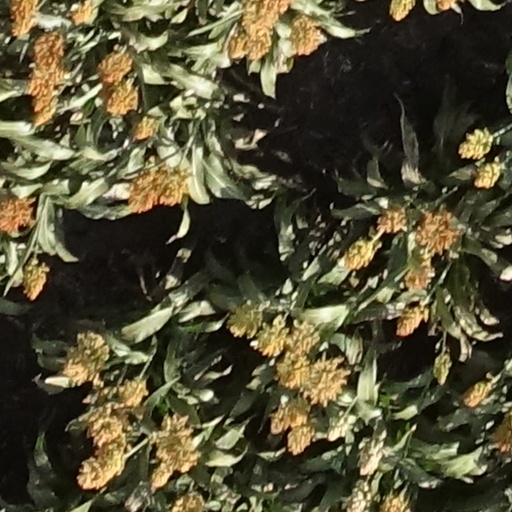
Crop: sorghum